Enriqueta Medellín

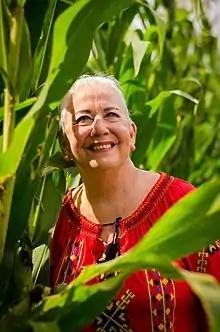
Medellín in 2021

Enriqueta Medellín (10 December 1948 – 6 January 2022) was a Mexican surgeon and environmentalist. Raised in Mexico City, from a young age she participated in projects to clean up the city and became interested in the links between disease and the environment. She earned a degree as a medical surgeon from the National Autonomous University of Mexico and specialized in human genetics. She also studied environmental education and management.